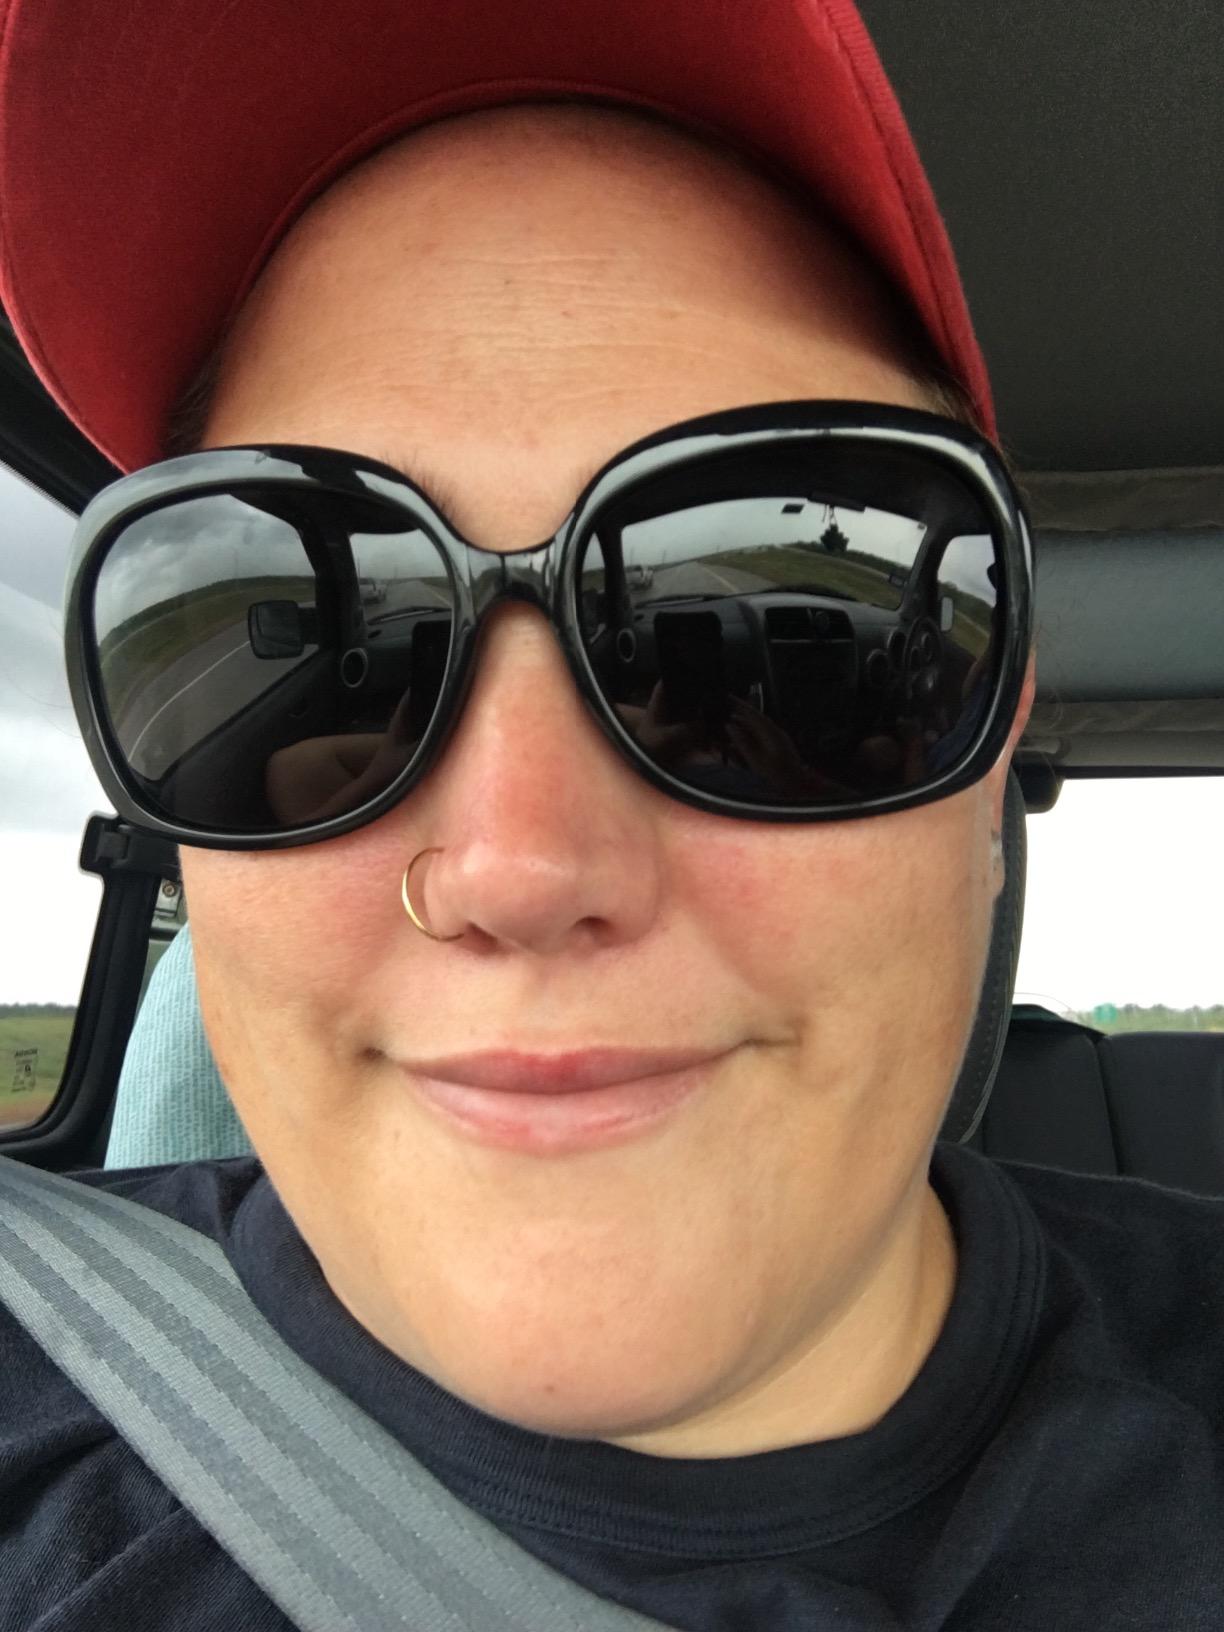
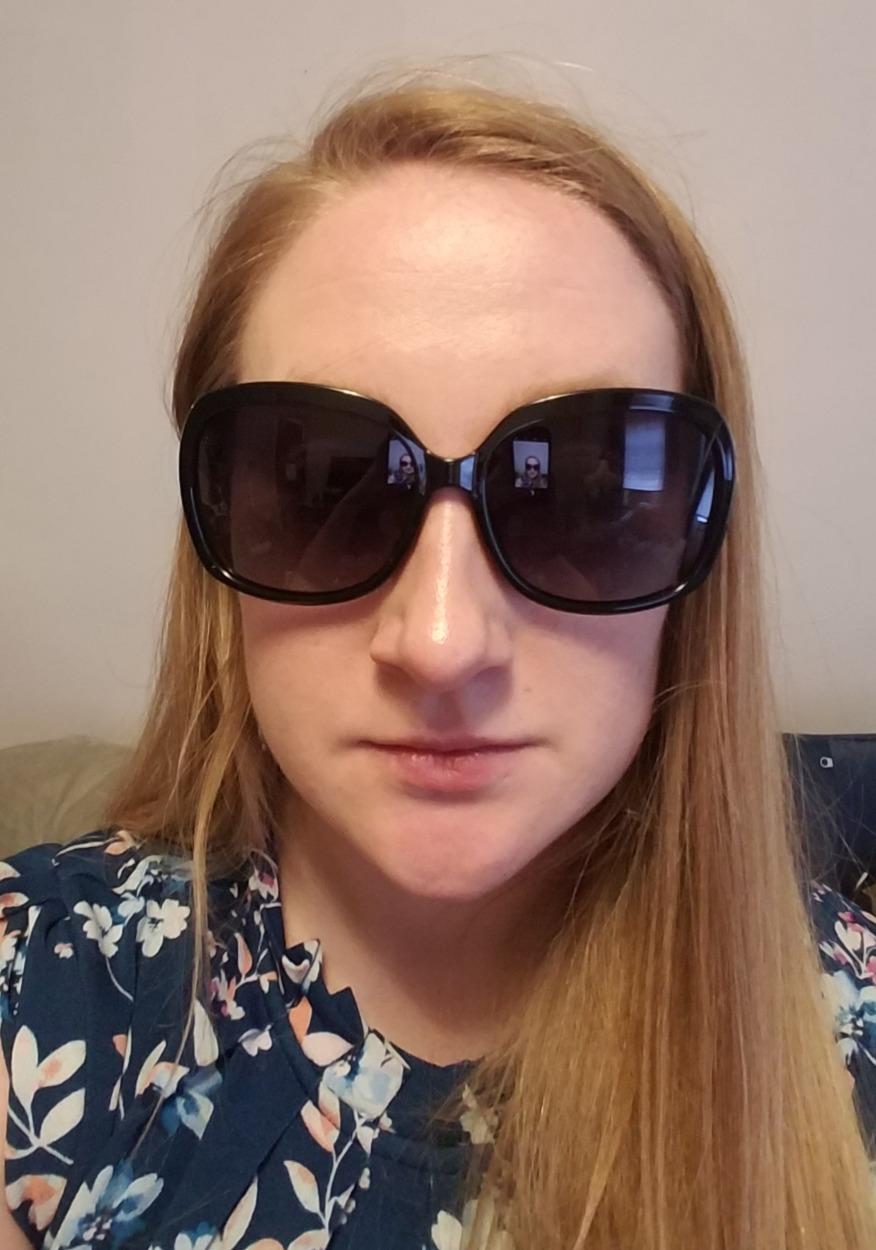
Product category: accessories_sunglasses
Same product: yes